Randal Graham

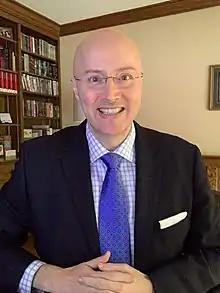
Randal Graham in 2021.

Randal Graham is a Canadian law professor, novelist, and the Goodmans LLP Faculty Fellow in legal ethics at the University of Western Ontario Faculty of Law.